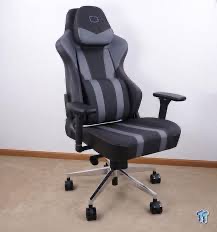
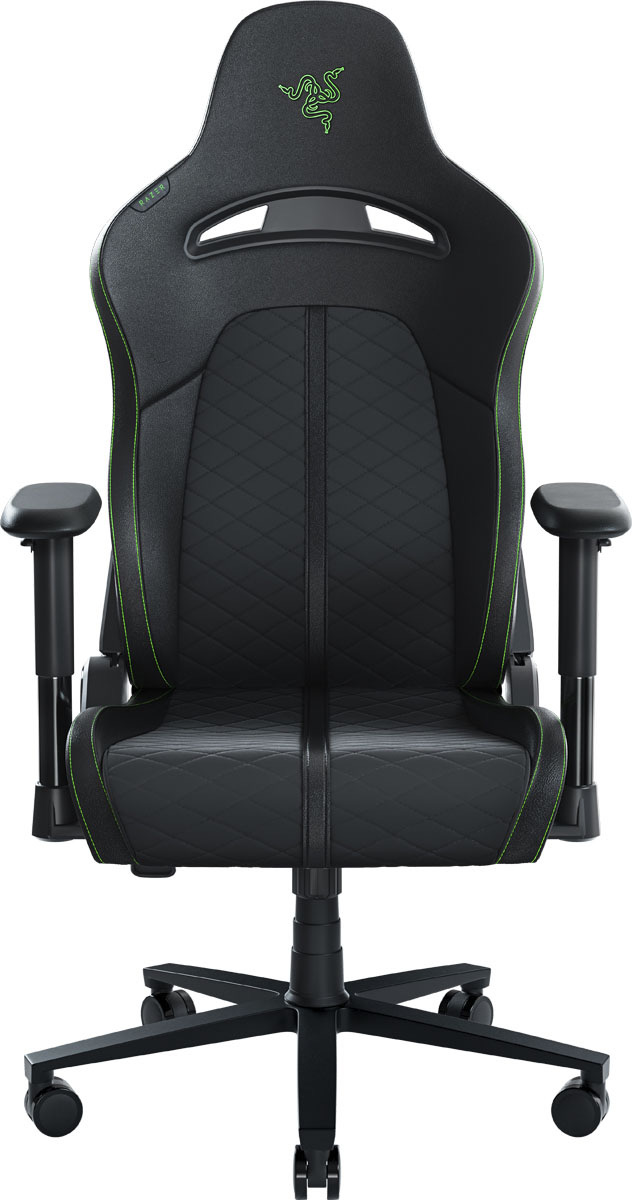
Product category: items_chair
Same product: no